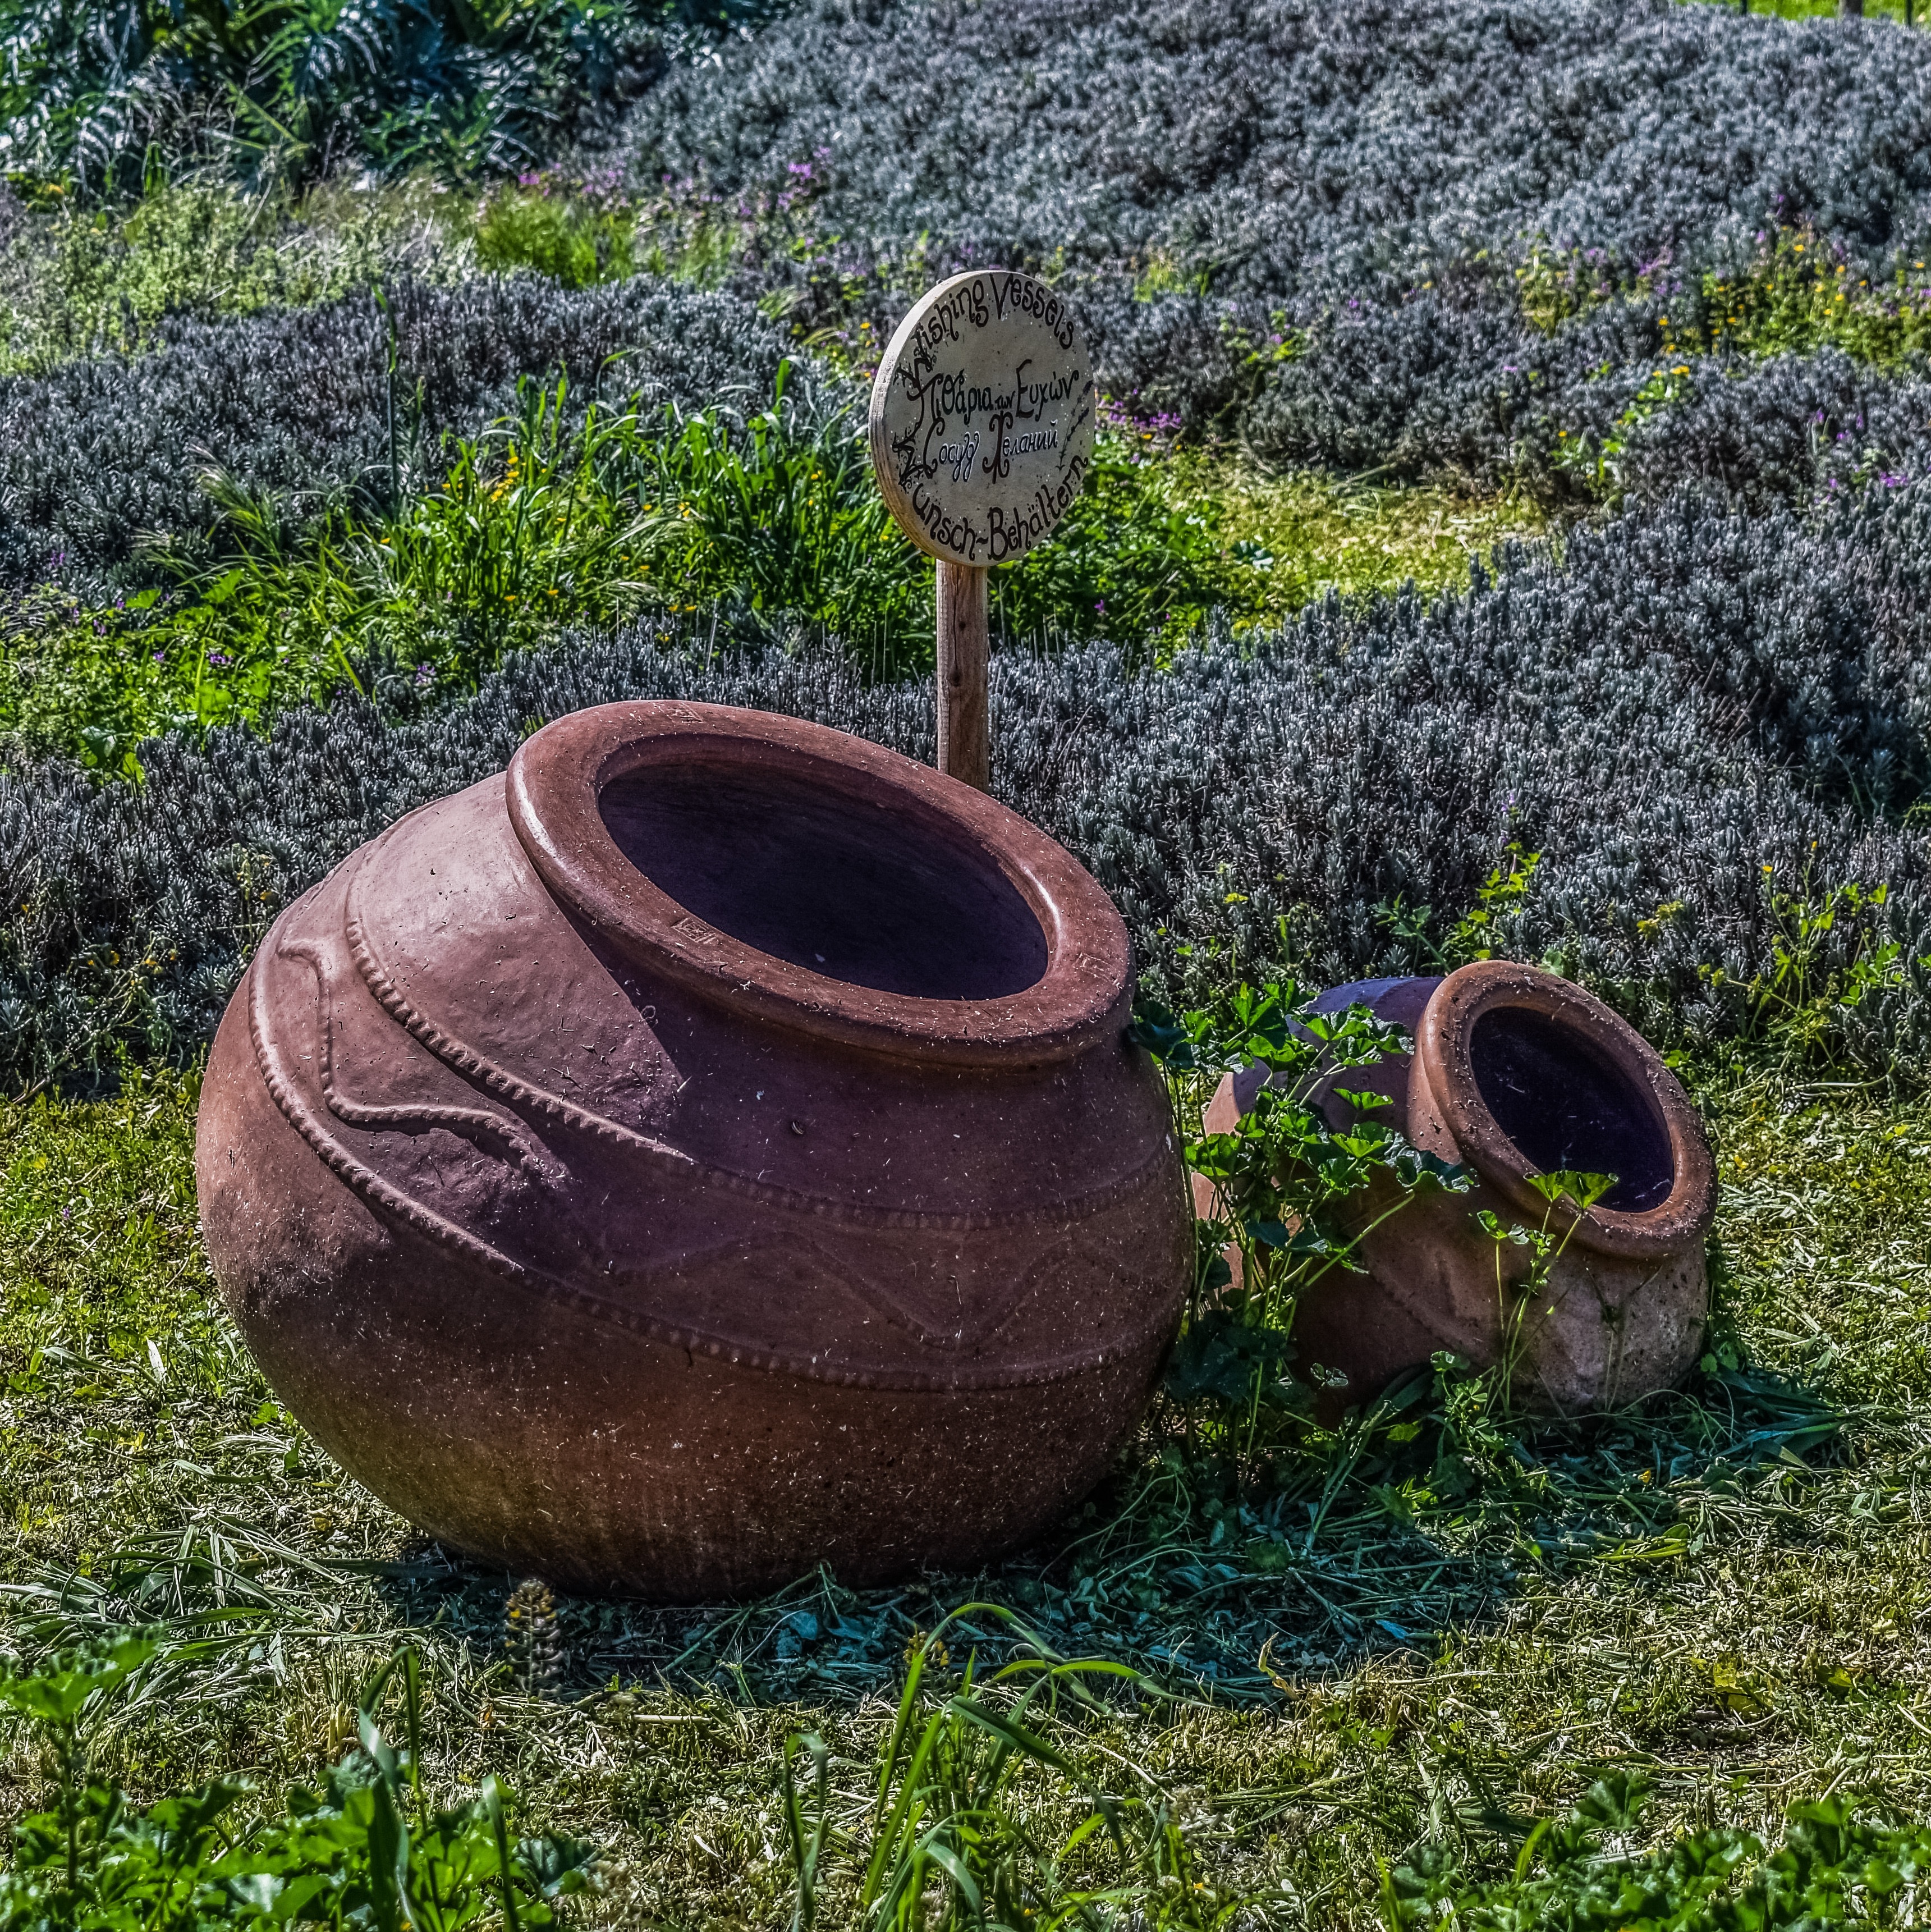
tree, grass, lawn, decoration, green, soil, garden, pottery, material, sculpture, art, container, gardening, decorative, handmade, yard, water feature, cyprus, botanical gardens, avgorou, man made object, cyherbia